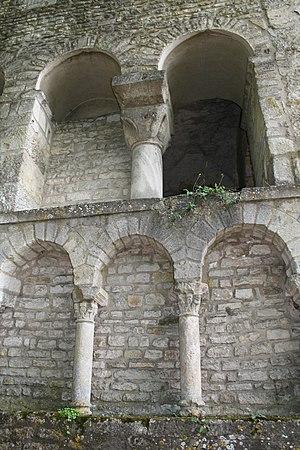
Flavigny-sur-Ozerain ancienne abbaye élévation des cryptes arcades murées
Cet article recense une partie des monuments historiques de la Côte-d'Or, en France.
L'abbaye de Flavigny est une ancienne abbaye de moines bénédictins qui a été fondée en 719 par Wideradus, un puissant seigneur burgonde qui lui lègue un vaste territoire. Elle est située dans la commune de Flavigny-sur-Ozerain, en Côte-d'Or. Elle fait partie de la paroisse de Flavigny et du diocèse d'Autun de 866 à 1790, puis de Dijon depuis 1822.